Los Premios MTV Latinoamérica 2007

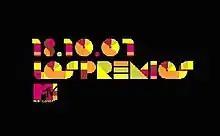

The annual Premios MTV Latinoamérica 2007 took place on 18 October 2007 in Mexico City at the Palacio de los Deportes for the second time in a row.